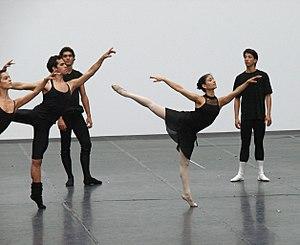
Léna, rêve d'étoile est une série télévisée franco-allemande créée par Jill Girling et Lori Mather-Welch et diffusée entre le 14 avril 2018 et le 21 août 2020 sur Disney Channel France et rediffusée depuis le 17 avril 2019 sur France 4.